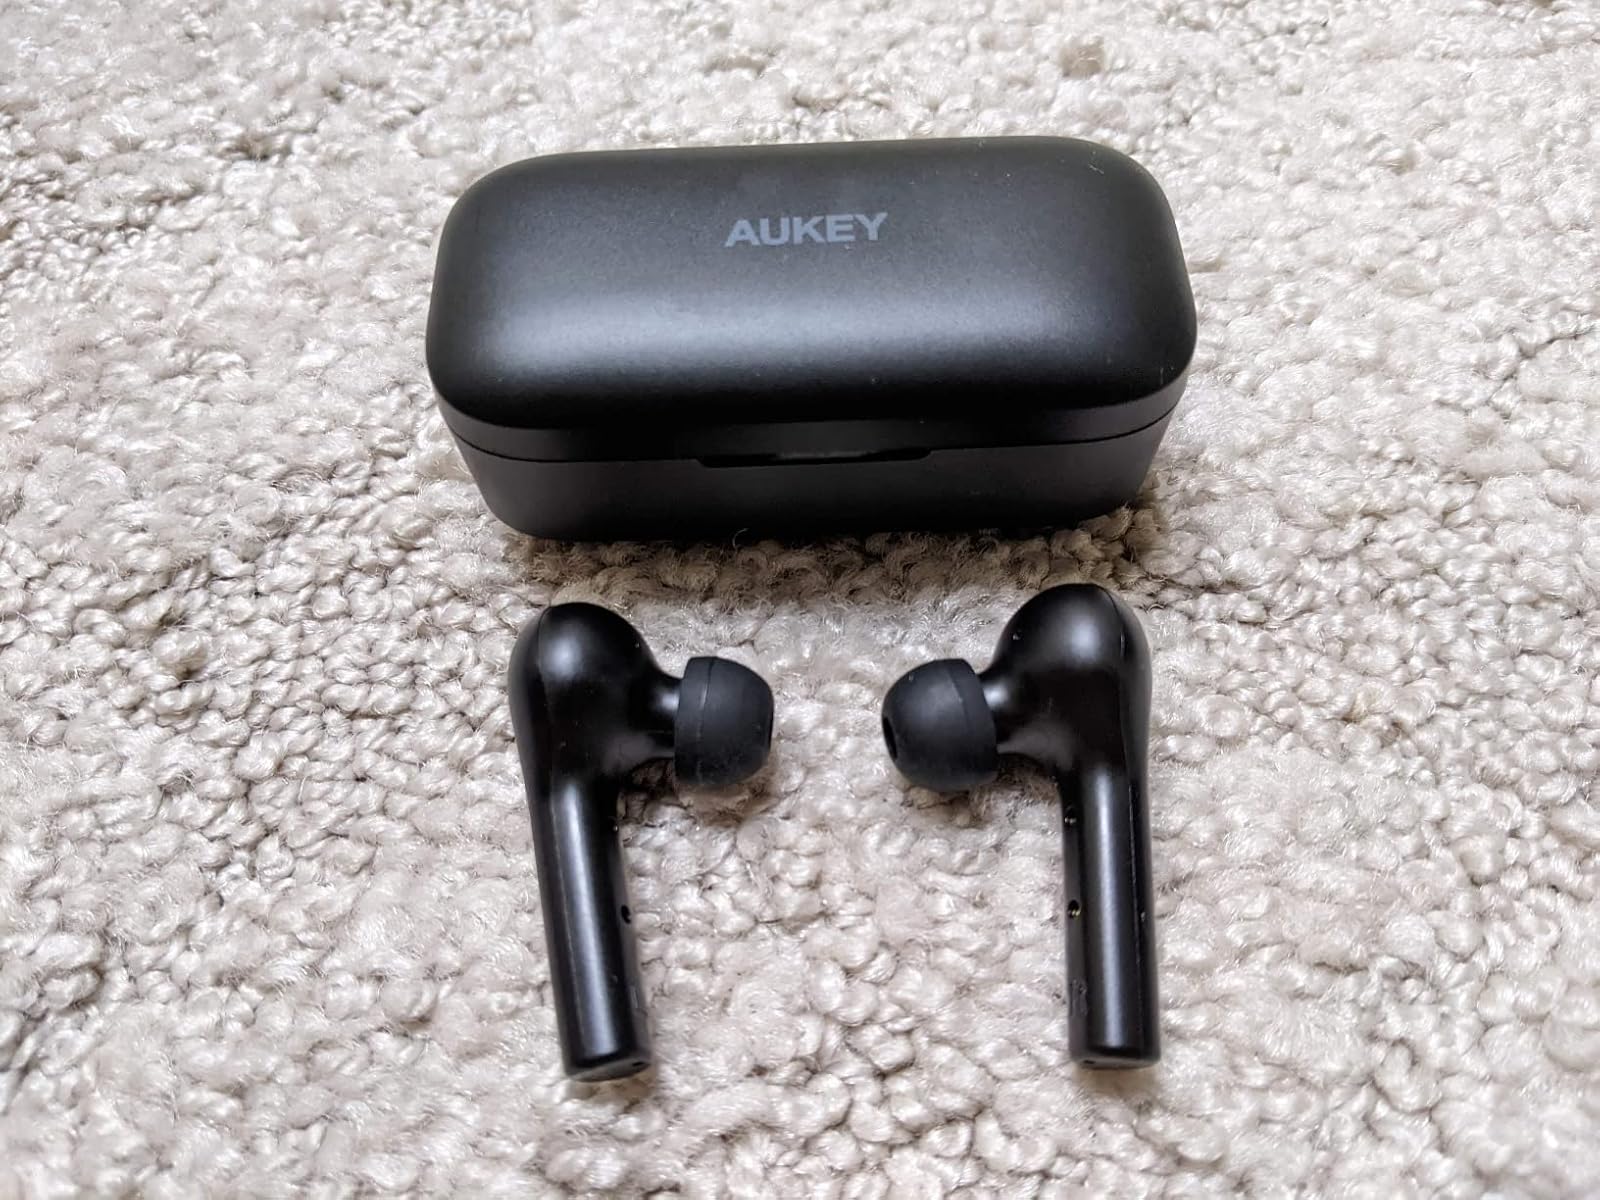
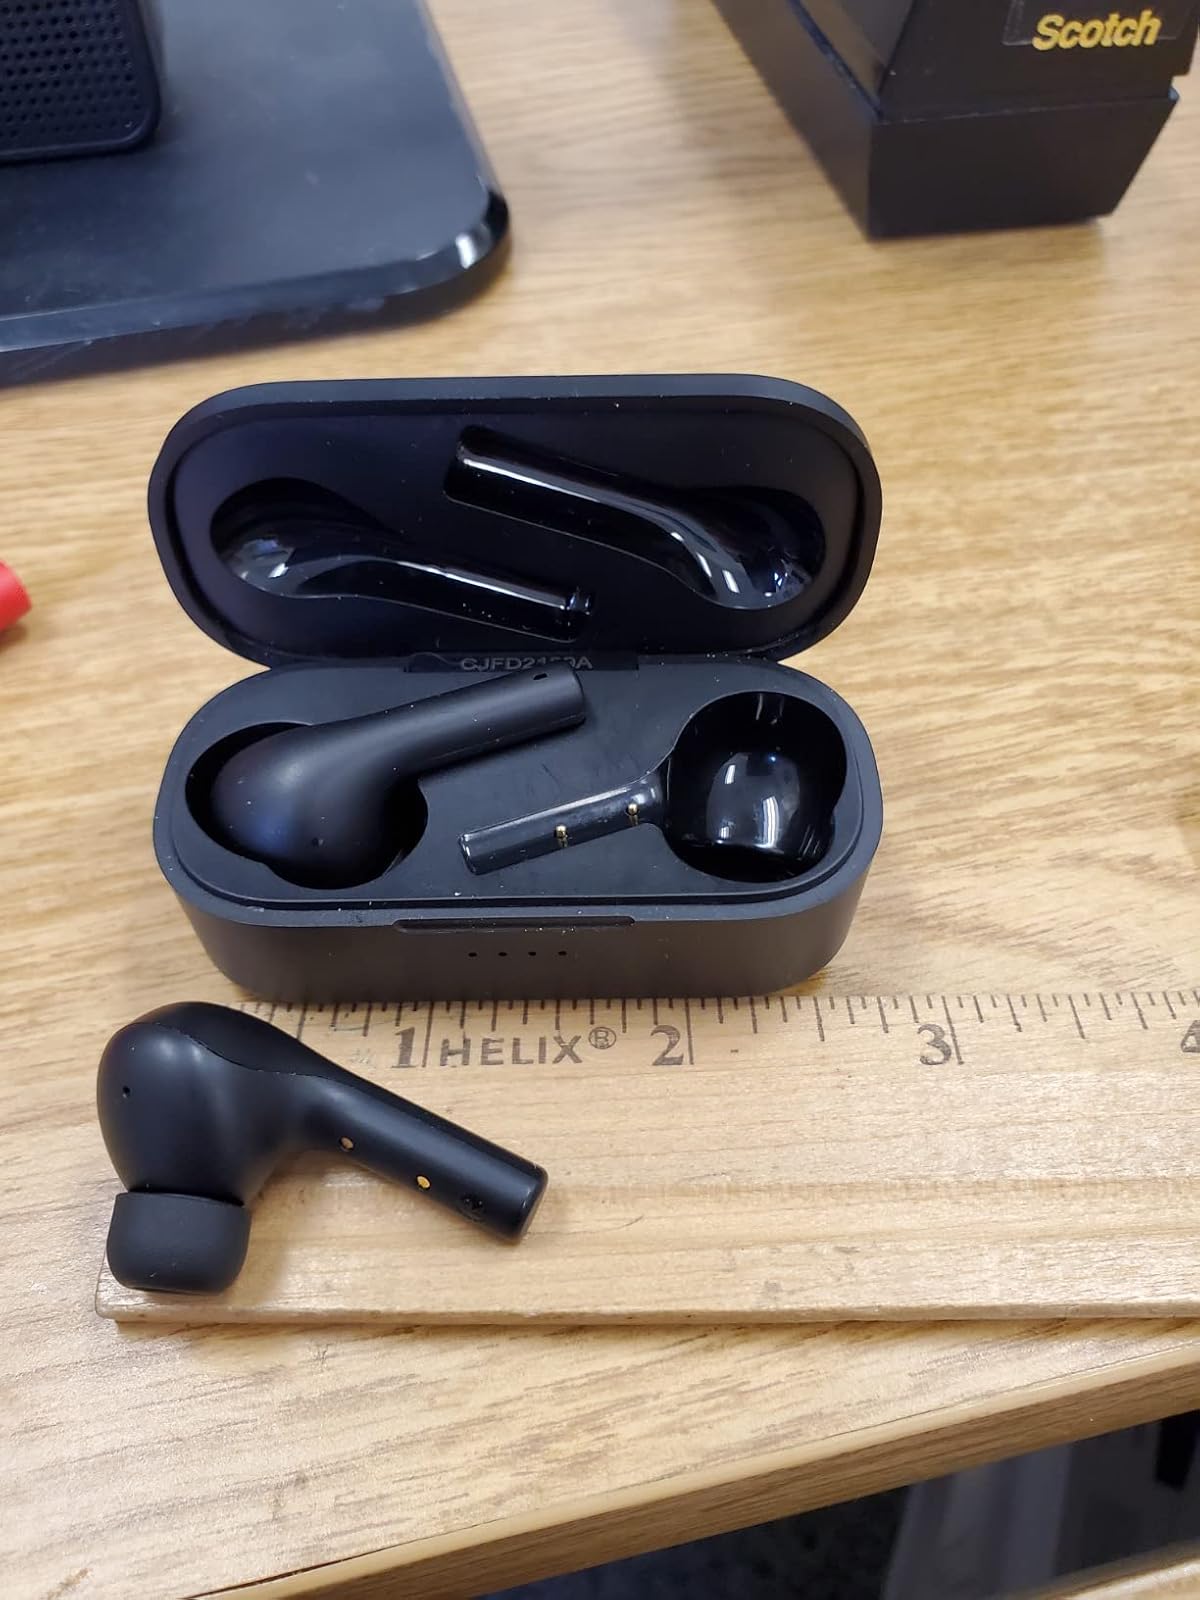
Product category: earbuds
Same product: yes